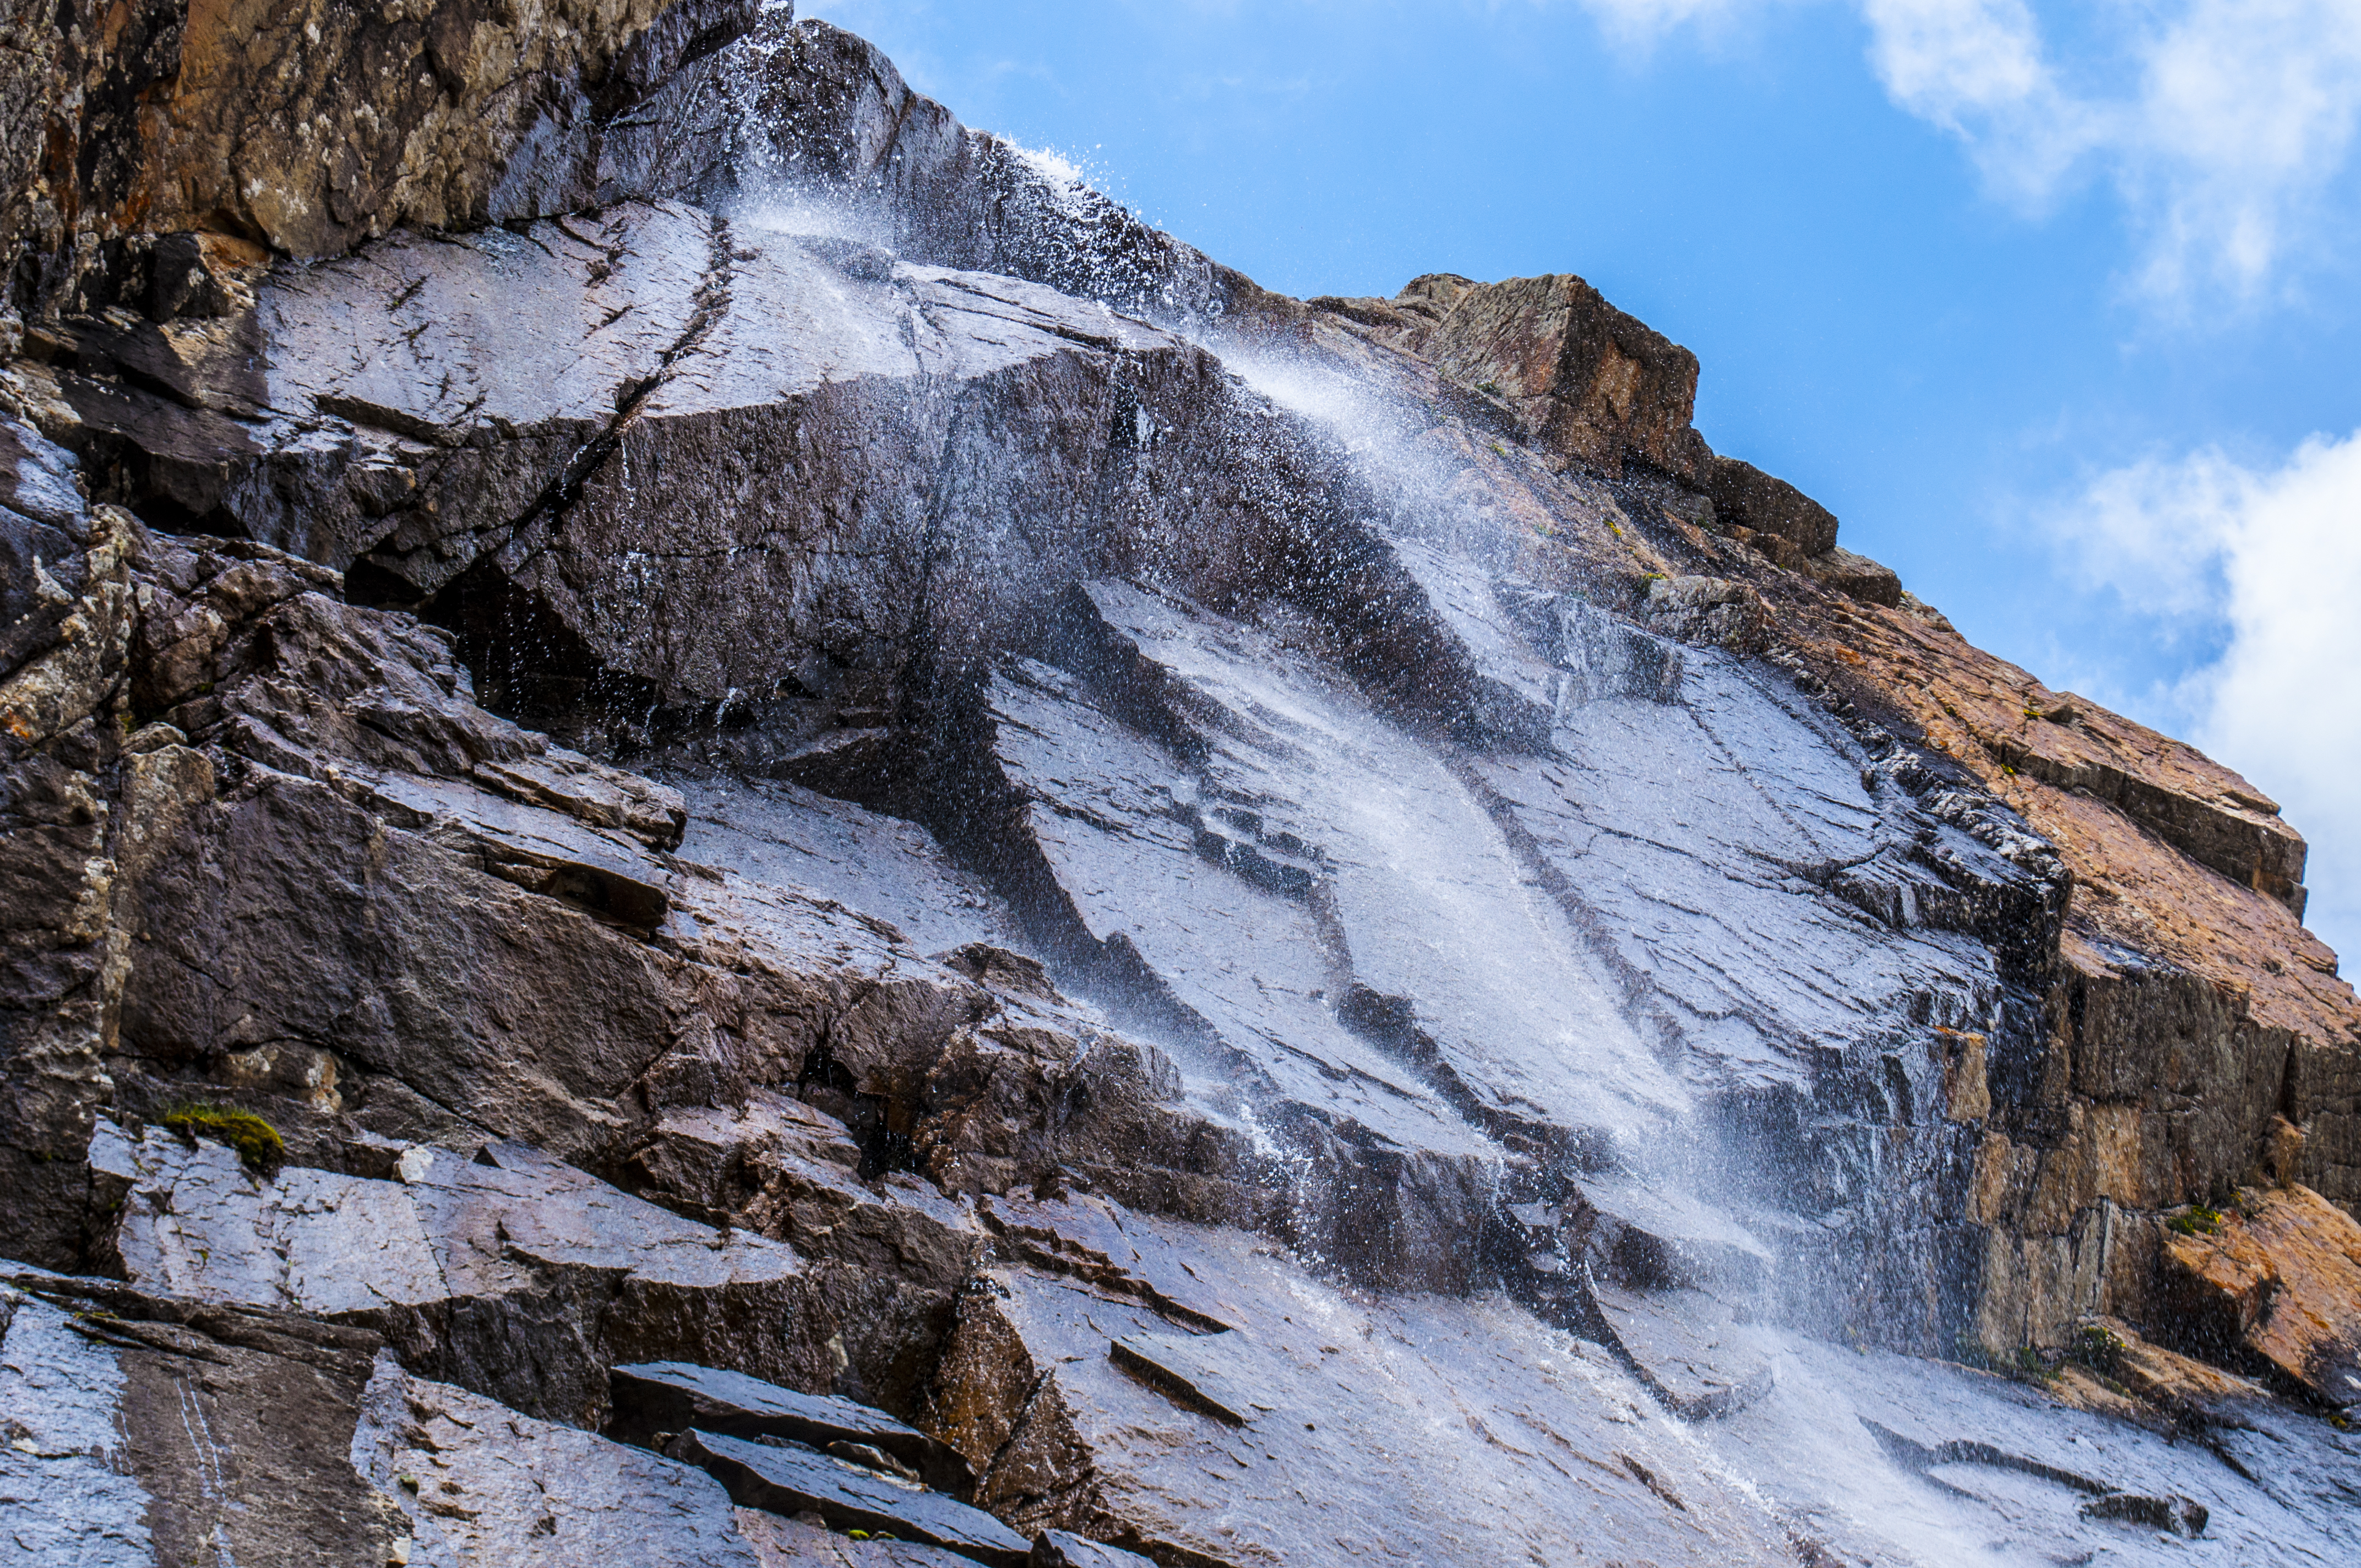
mountains, kyrgyzstan, mountain, mountainous landforms, wilderness, mountain range, rock, sky, waterfall, geological phenomenon, snow, terrain, ridge, water, winter, glacial landform, water feature, ar te, geology, alps, cliff, national park, escarpment, tree, fell, landscape, ice, formation, elevation, summit